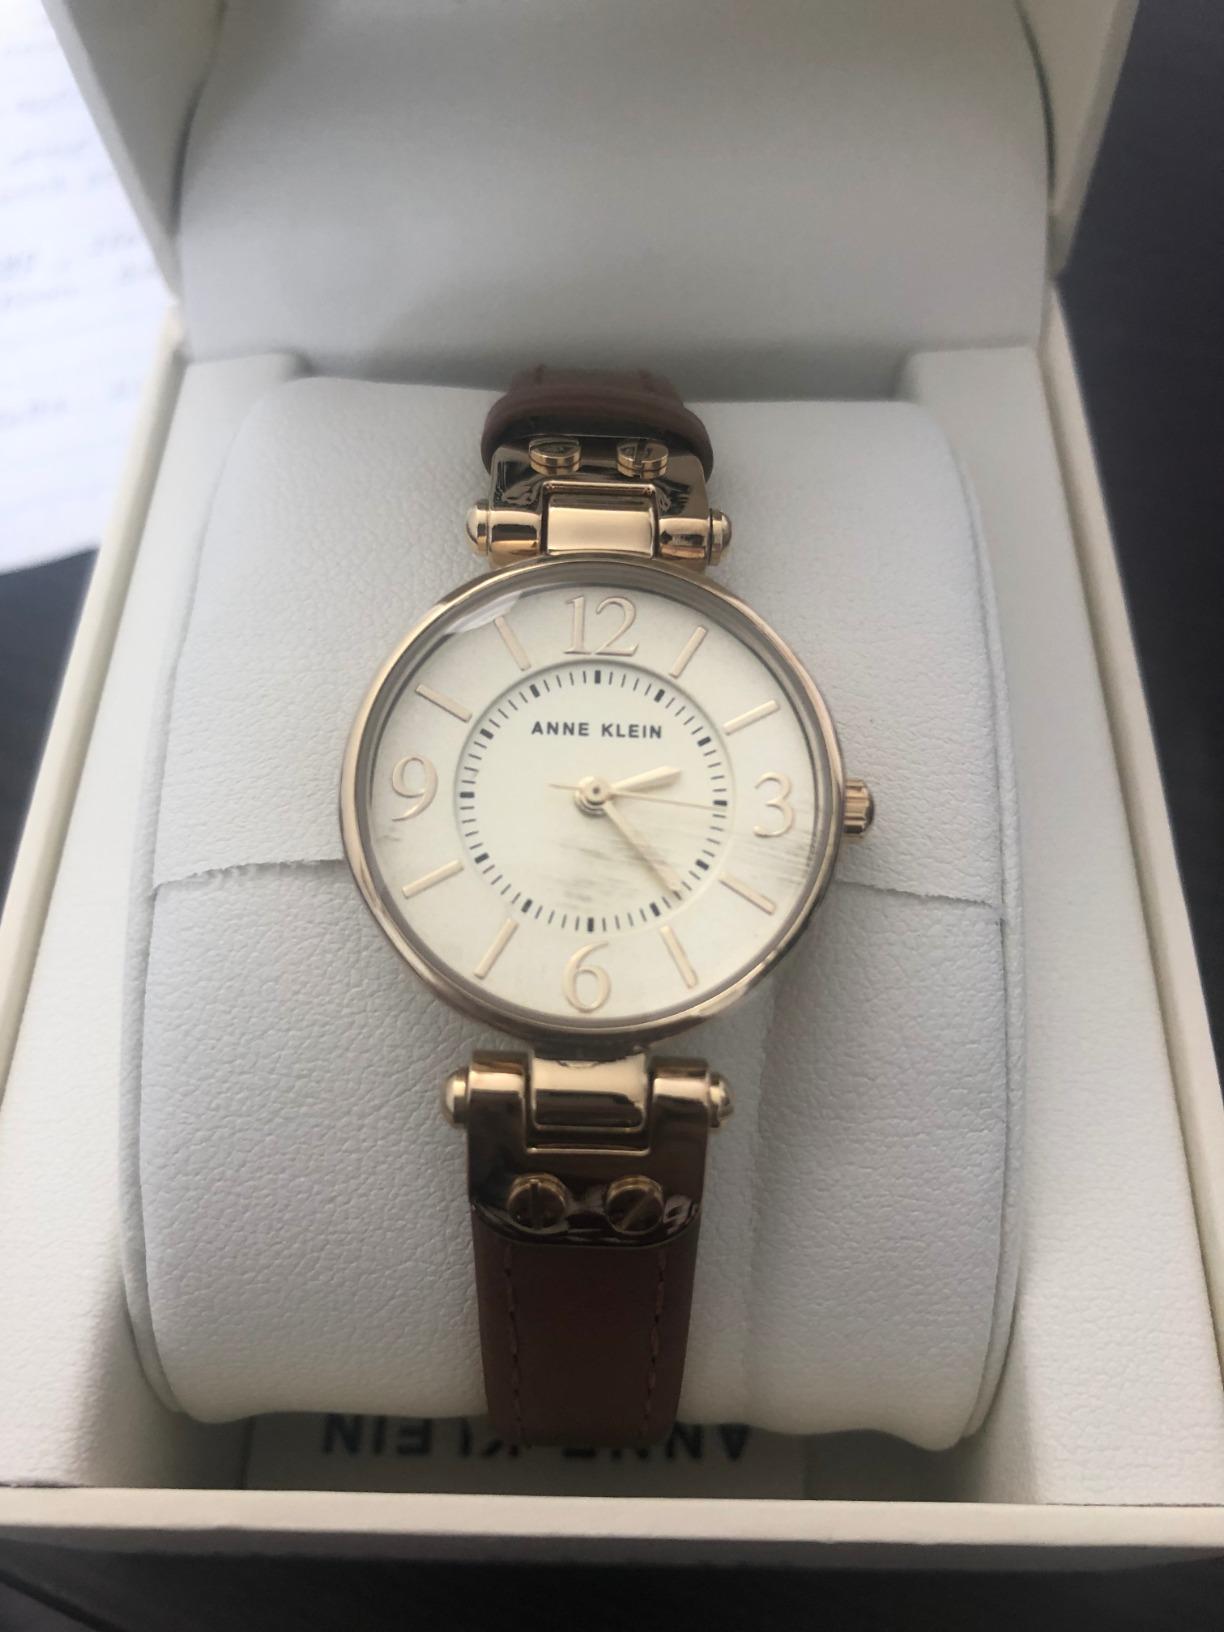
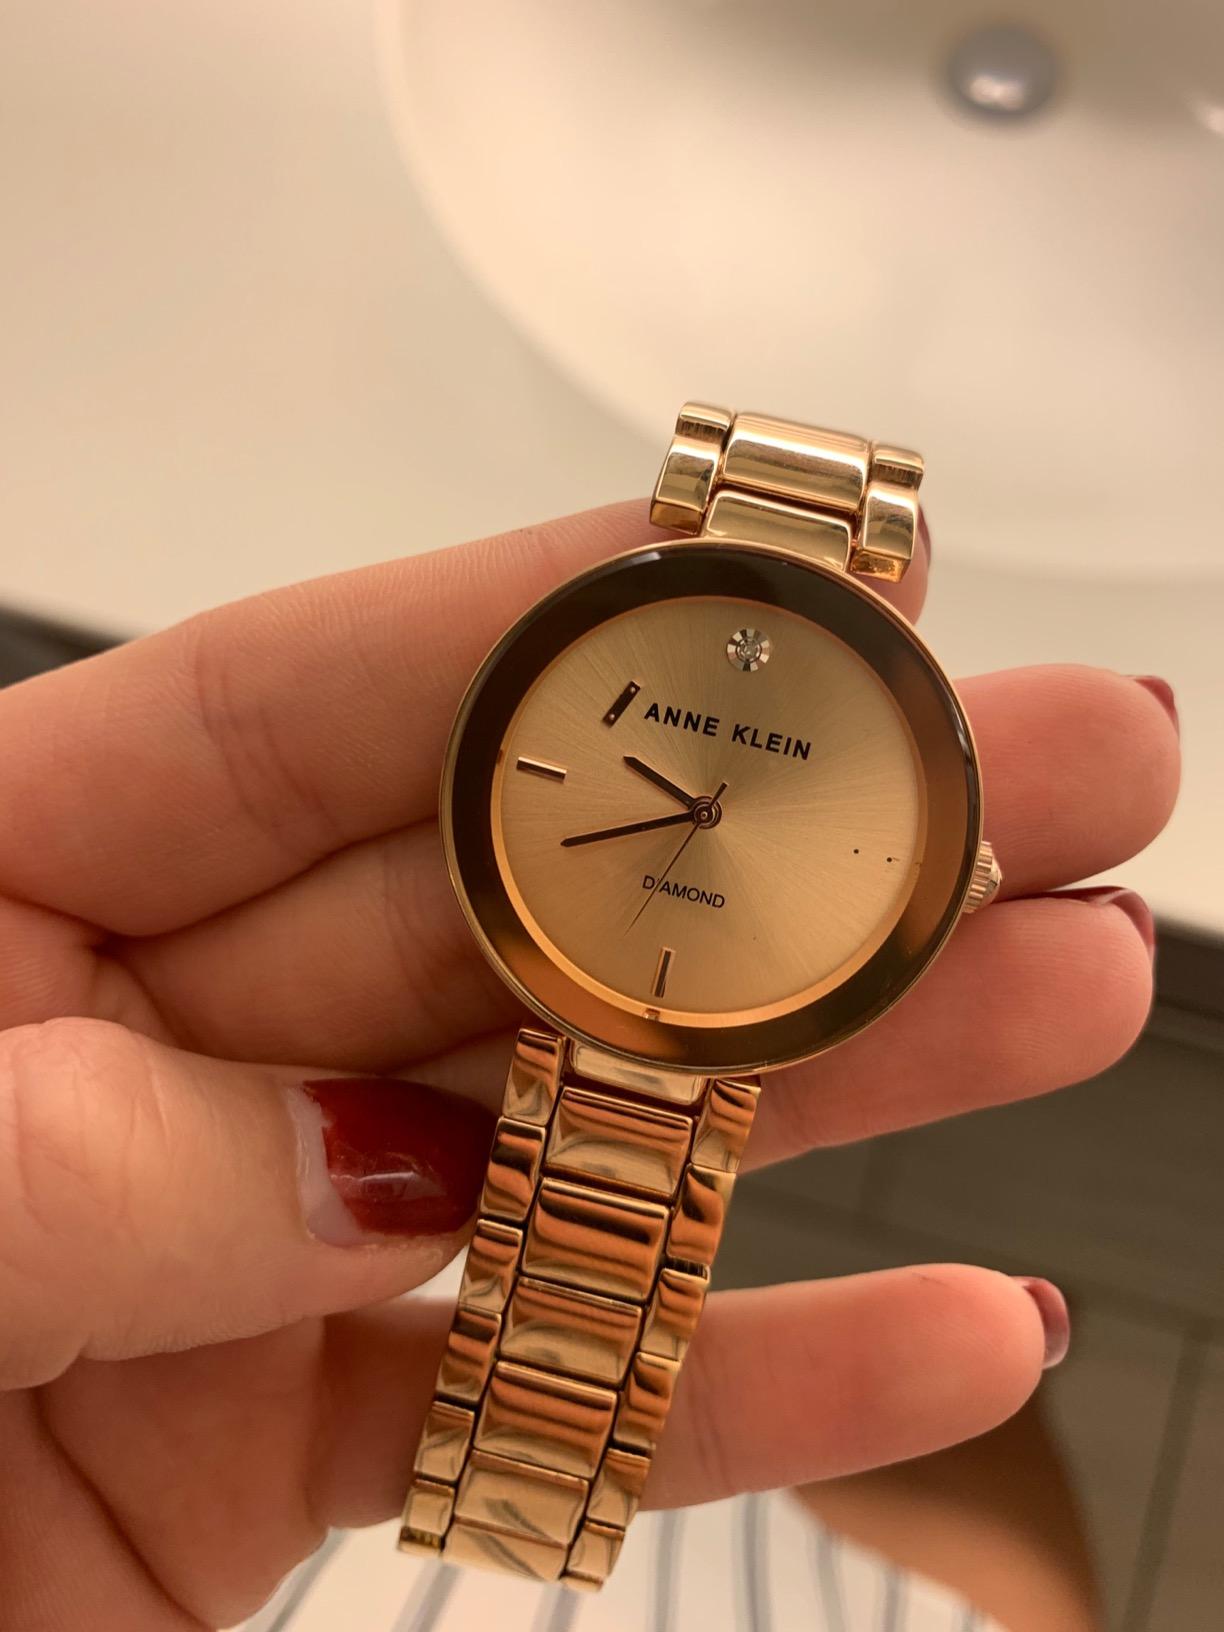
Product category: accessories_watch
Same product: no